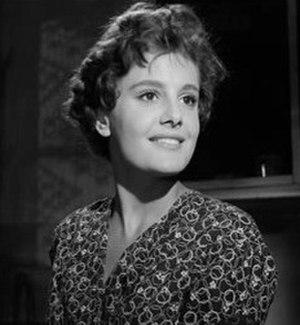
Les Jeunes Filles de San Frediano est un film italien réalisé par Valerio Zurlini, sorti en 1955.